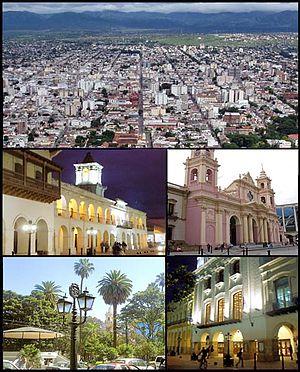
Salta est une ville d'Argentine, capitale de la province de Salta. Elle est située au pied oriental de la Cordillère des Andes, dans la fertile vallée de Lerma, à 1 187 m d'altitude. Dans les dernières décennies, l'aire urbaine s'est étendue et a atteint des localités voisines, formant ce qu'on appelle le Grand Salta. Avec une population de 535 303 habitants en 2010, c'est la deuxième plus importante cité du nord du pays après San Miguel de Tucumán.